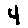
Label: 4